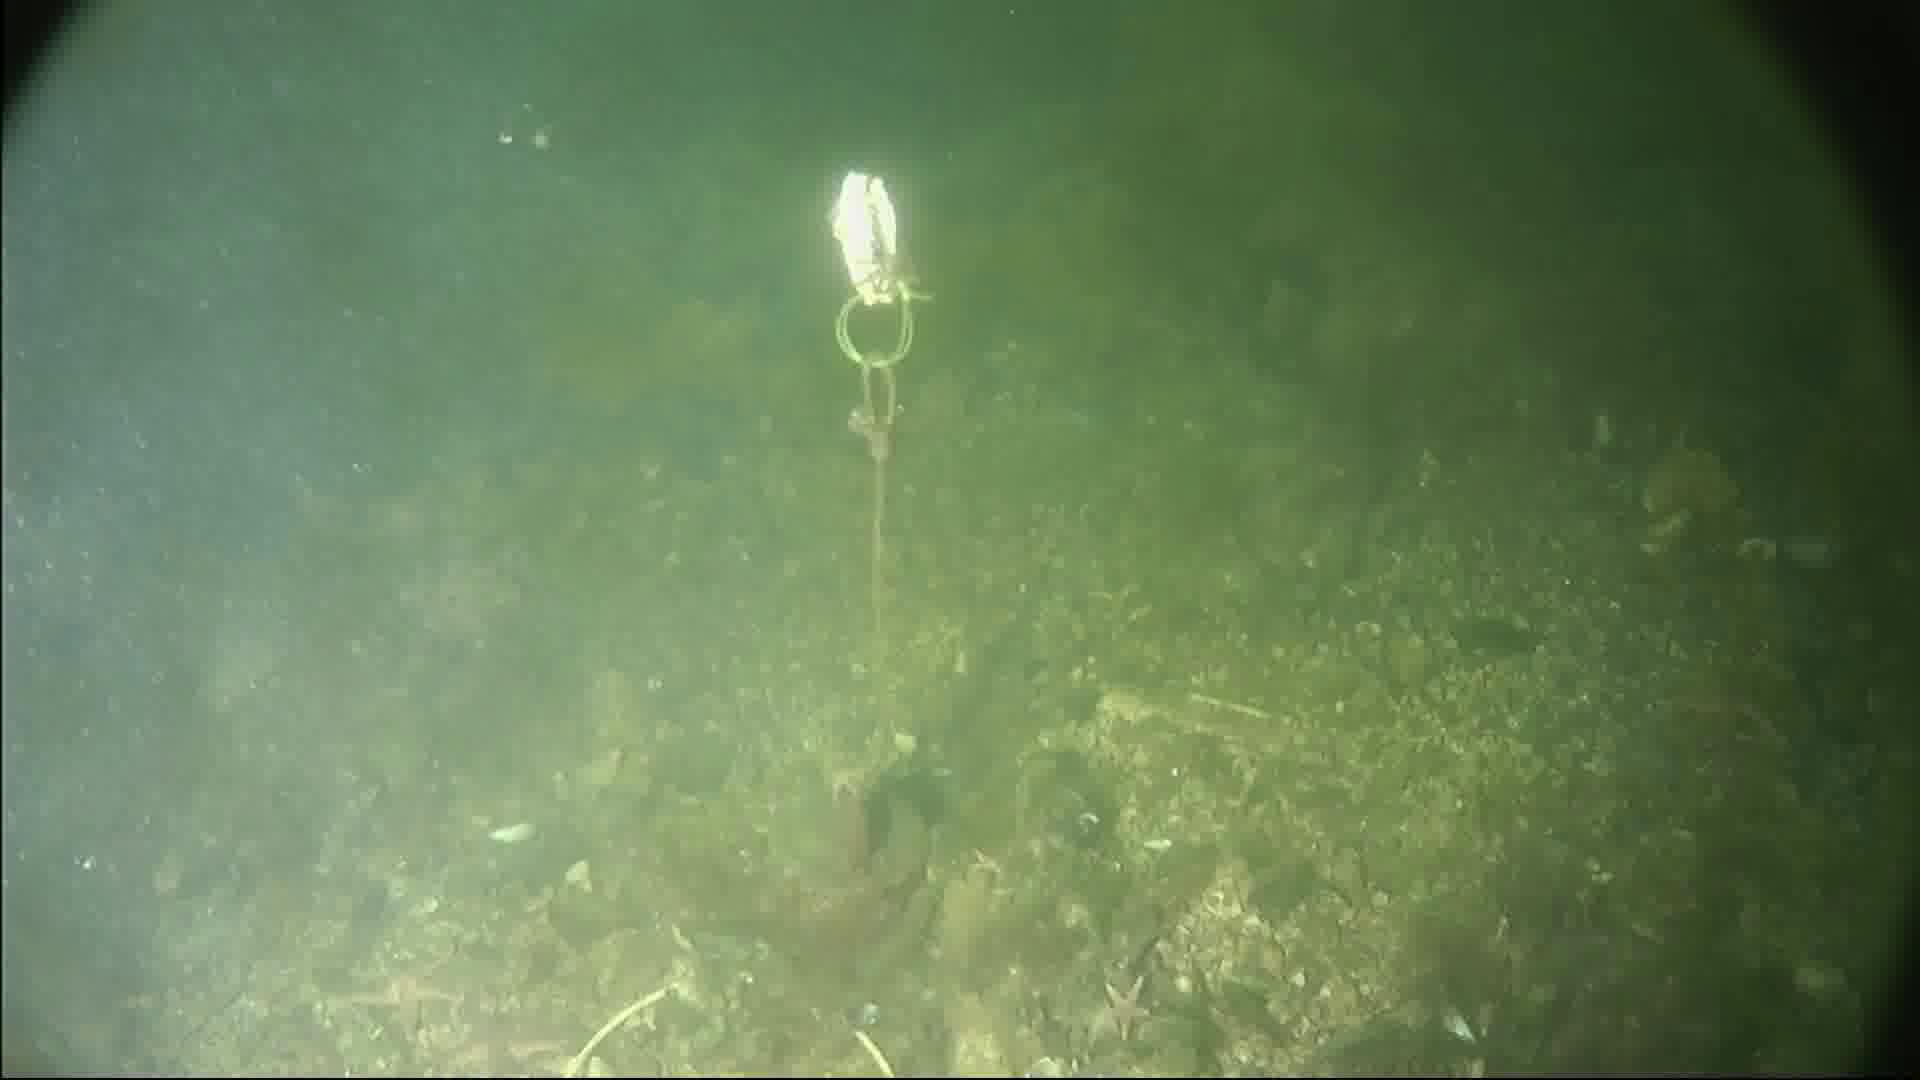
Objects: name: starfish
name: crab